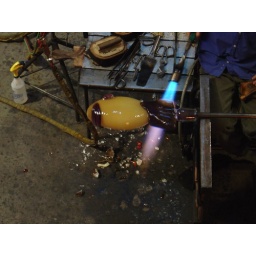
Shaping a glass fish in the Hot Shop.